Kim Chong-t'ae Electric Locomotive Works

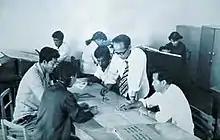
The design team at work on designing the Red Flag 1-class locomotive in 1960.

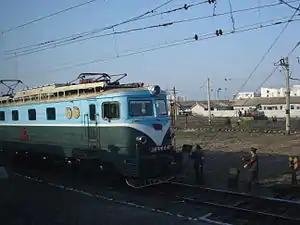
A Red Flag 1-class locomotive: North Korea's first domestically-built locomotive.

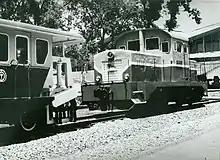
Narrow-gauge diesel locomotive built by the Kim Chong-t'ae Works in 1972

Initially established as a repair facility for rolling stock during the Japanese occupation of Korea, becoming the state-owned West P'yŏngyang Railway Factory on 10 November 1945. In 1960, the facility repaired 210 steam locomotives, 1,800 freight cars and 120 passenger cars. It was expanded with Polish assistance in the late 1950s to manufacture electric locomotives as well, with work on the manufacturing facility completed on 29 August 1959. In 1961 it was renamed P'yŏngyang Electric Locomotive Works, and the first electric locomotive manufactured in North Korea was built at this factory in 1961, and the plant was awarded a medal following a visit by Kim Il Sung. Kim Il Sung paid another visit to the factory on 27 September 1987, to inspect the first completed production unit of the Red Flag 6-class articulated 8-axle electric locomotive.